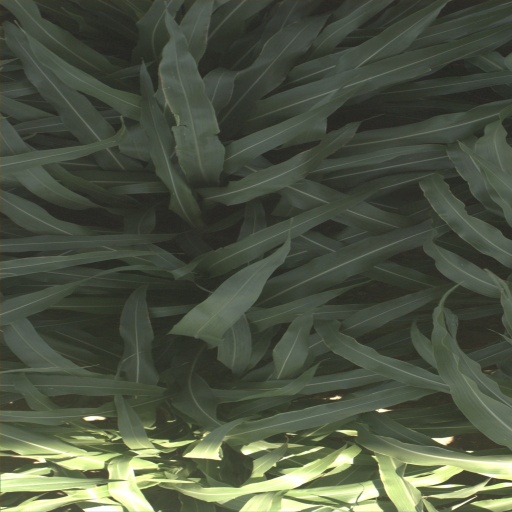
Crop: sorghum